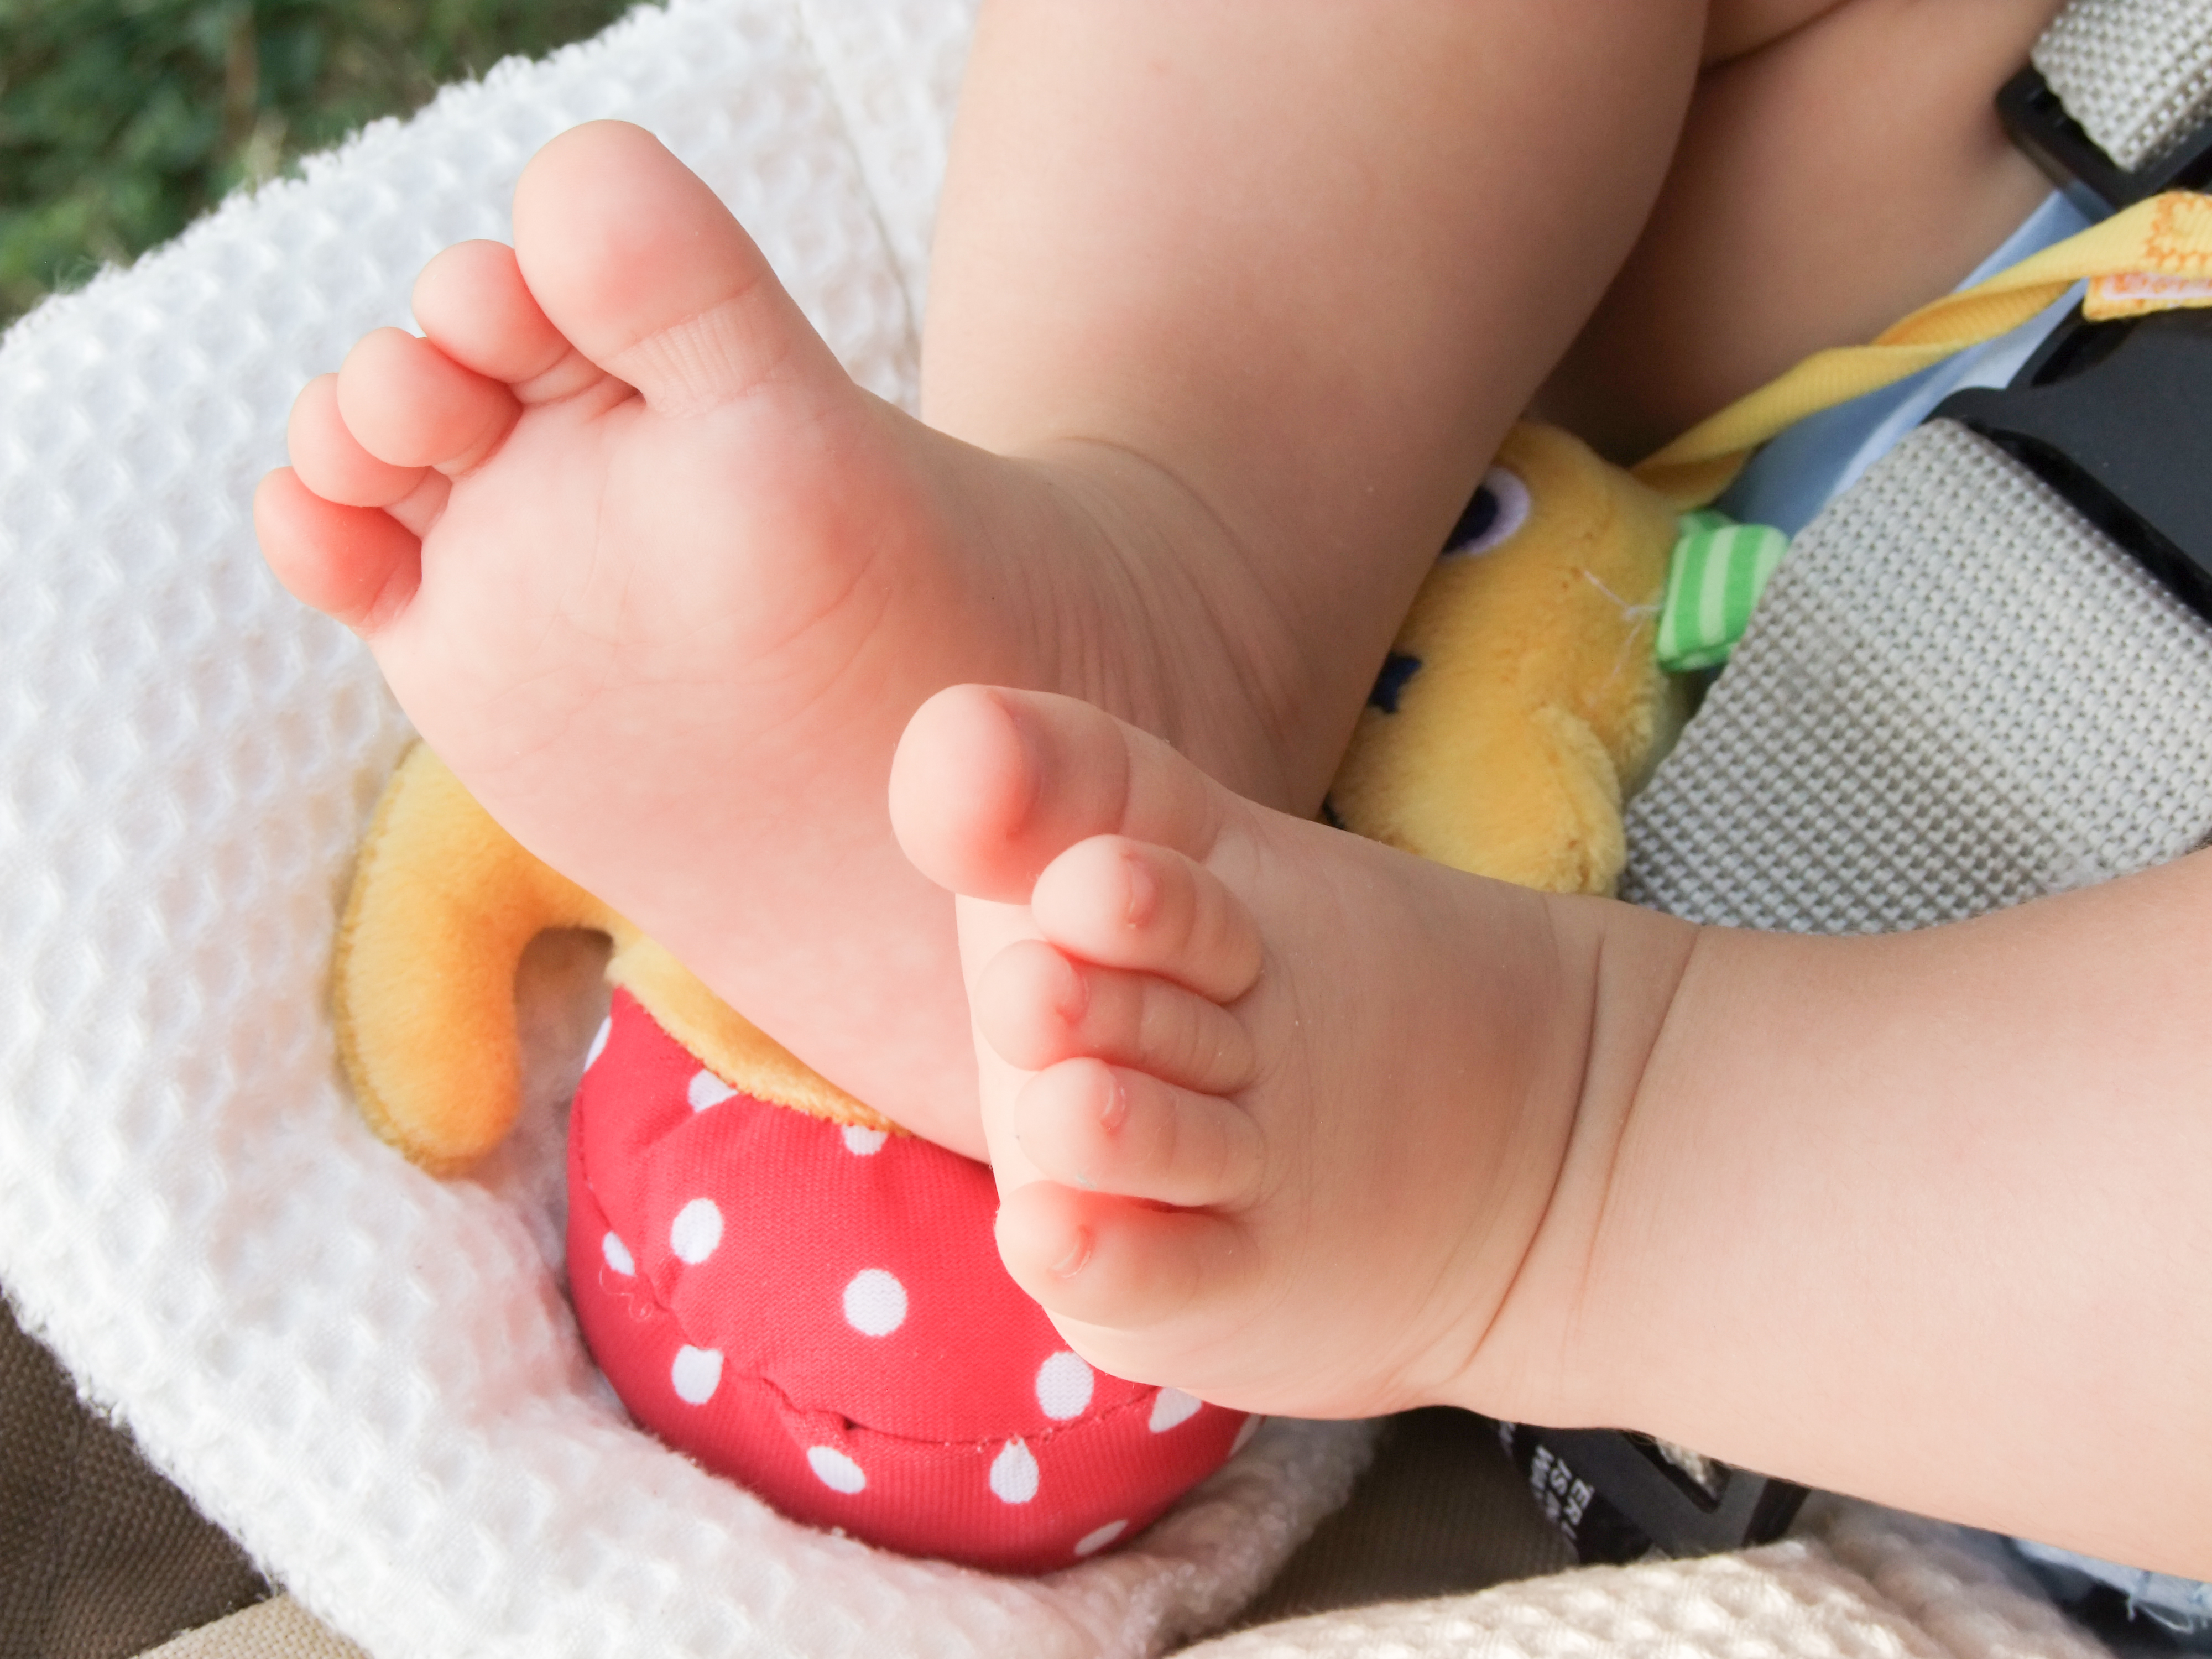
adorable, baby, barefoot, child, childhood, closeup, detail, feet, finger, foot, fun, infant, innocent, little, lovely, male, parts, summer, sweet, tender, tiny, toes, two, leg, toe, nail, hand, shoe, play, toddler, sole, toy